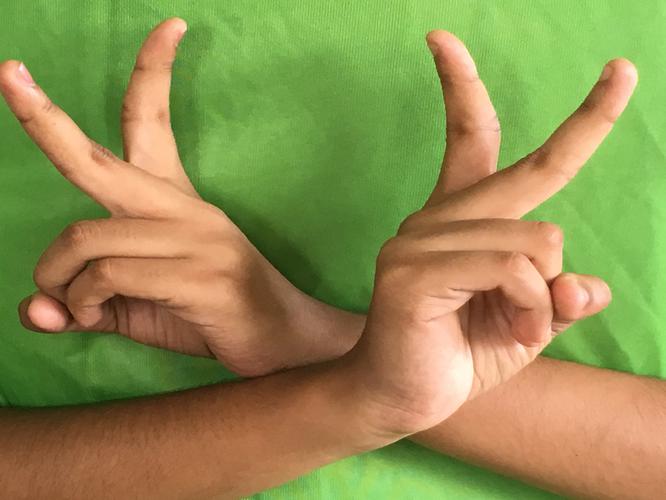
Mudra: Kartariswastika
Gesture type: double_hand